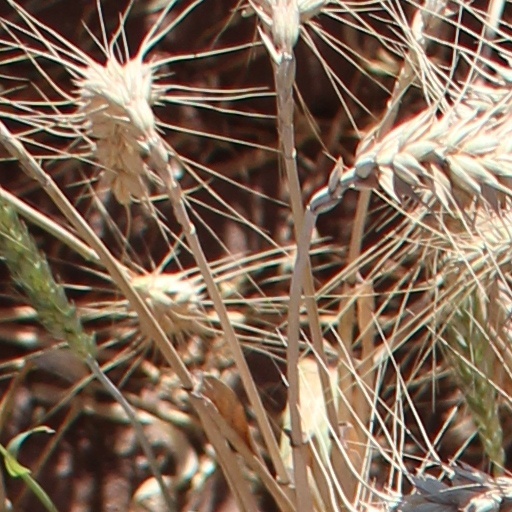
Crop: wheat